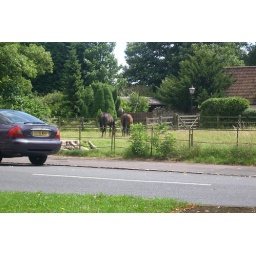
A couple of Irish Sport Horses in a paddock in the middle of a residential area across from thornbury church and castle